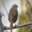
Label: bird